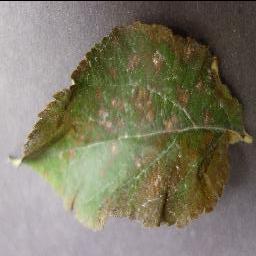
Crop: apple
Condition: cedar_rust